Bush Search and Rescue Victoria

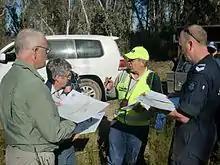
BSAR searchers briefed by Victoria Police SAR

Bush Search and Rescue Victoria (BSAR) is a volunteer search and rescue group active in the state of Victoria (Australia) and is affiliated with Bushwalking Victoria. Bush Search and Rescue participates in land-based search and rescue activities for persons lost in the bush, in conjunction with and under direction from the Victoria Police Search and Rescue Squad.